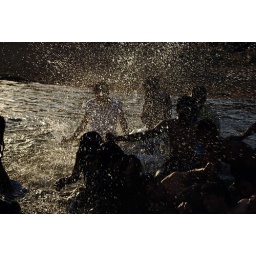
narmada river student playing in water -korambichandpur-bhandara-gondia-korambi-trip for m.j. collage, koradi, nagpurphotography; ashishkumar ujawane, nagpur